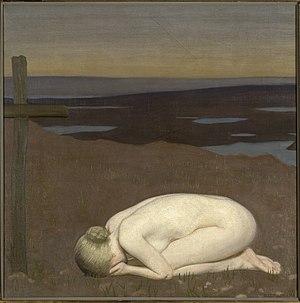
George Clausen, né le 18 avril 1852 à Londres et mort le 22 novembre 1944 dans la même ville, est un peintre et graveur britannique.